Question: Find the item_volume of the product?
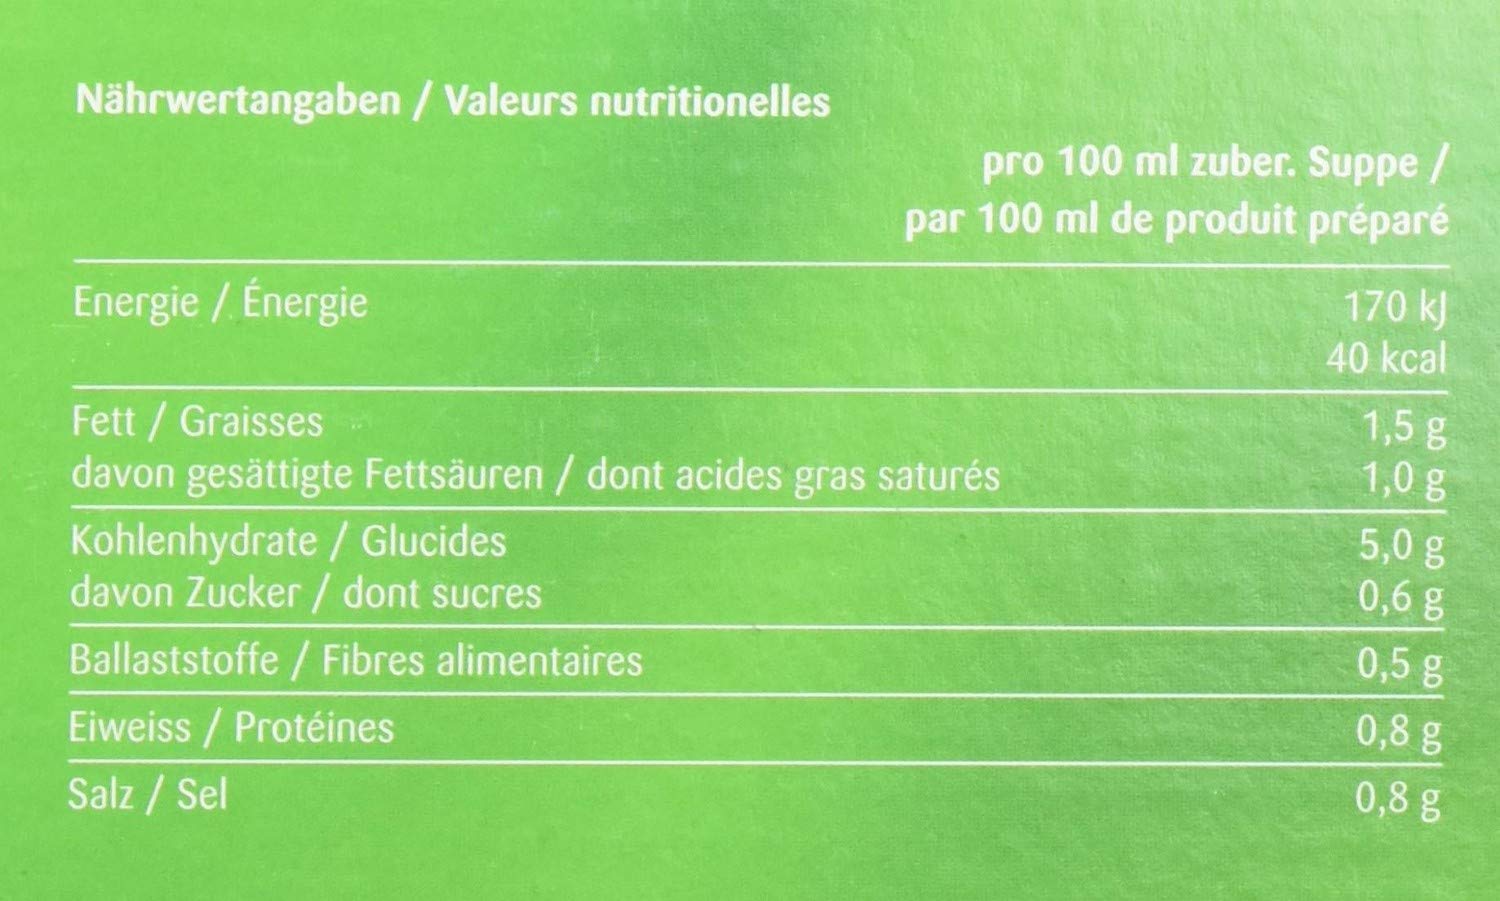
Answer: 100.0 millilitre